German Colonial Society

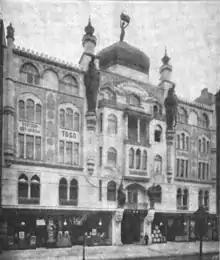
, headquarters of the society in Berlin, 1903

The German Colonial Society (DKG) was a German organisation formed on 19 December 1887 to promote German colonialism. The Society was formed through the merger of the (established in 1882 in Frankfurt) and the Society for German Colonization (established in 1884). The Society was headquartered in Berlin.